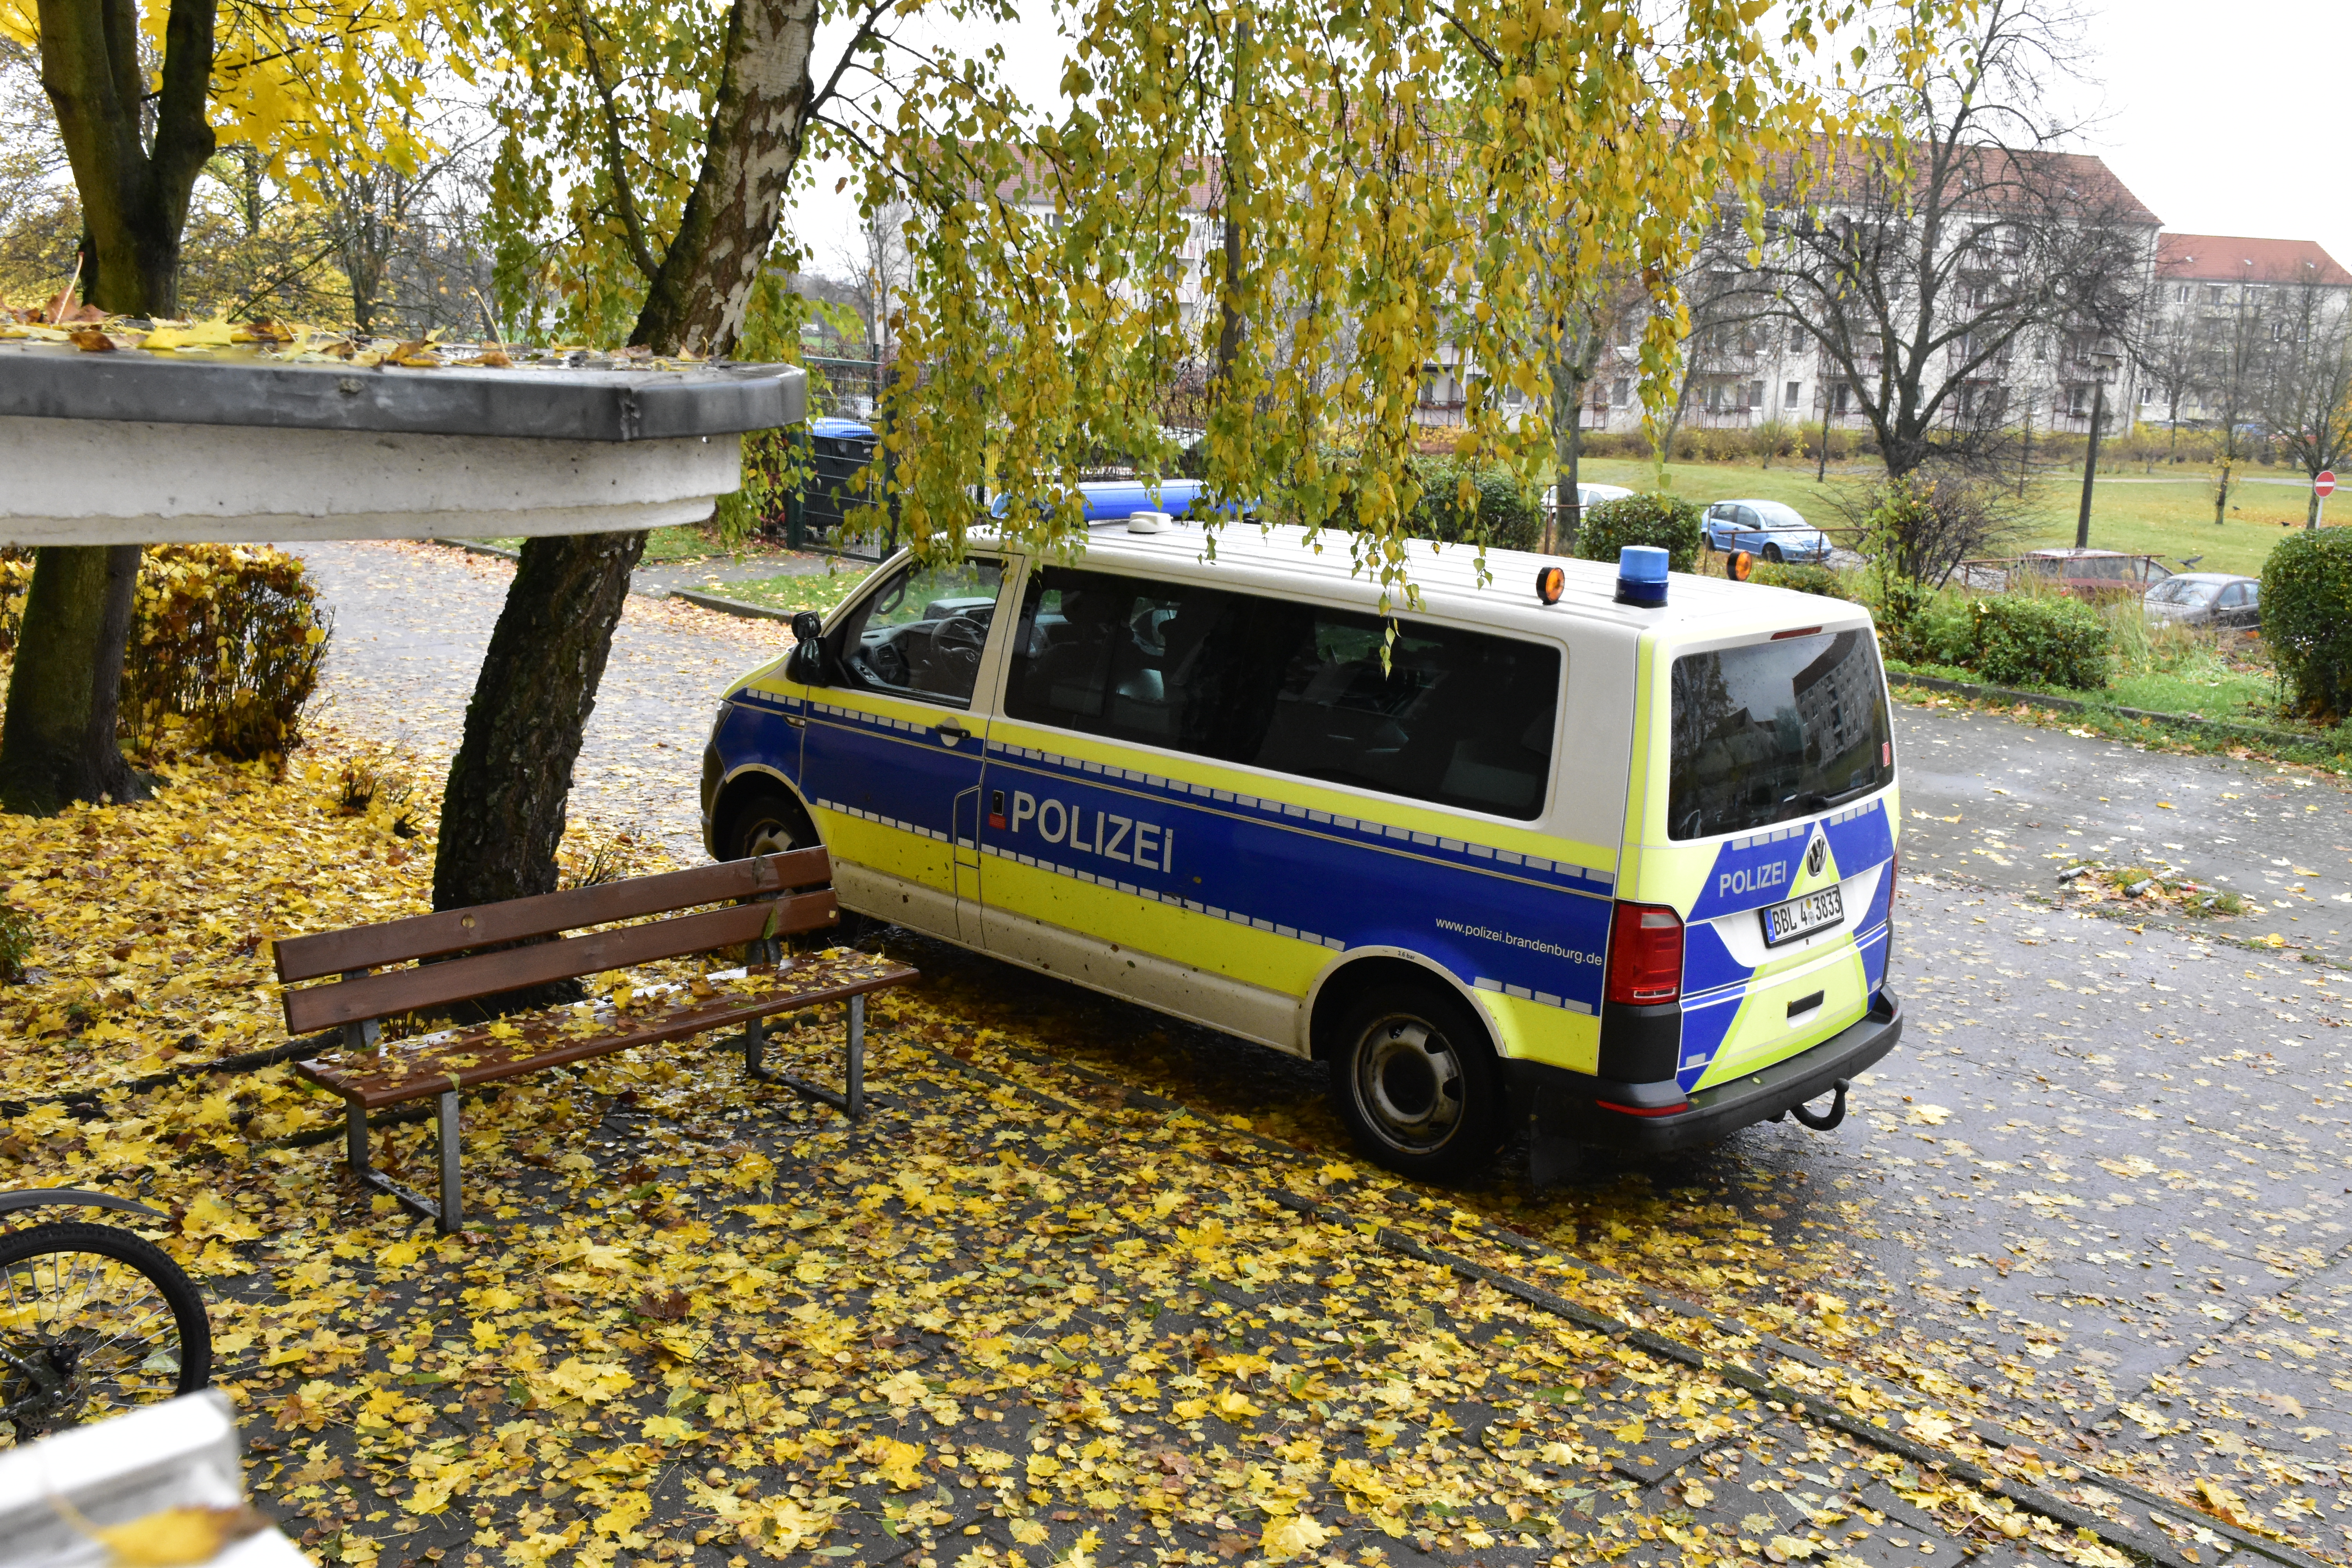
police, car, typical, text, german, polizei, germany, deutschland, green, tire, vehicle, plant, vehicle registration plate, van, wheel, window, yellow, tree, motor vehicle, compact van, automotive exterior, automotive lighting, commercial vehicle, automotive wheel system, asphalt, sky, road surface, automotive design, road, public transport, electric blue, event, emergency vehicle, vehicle door, auto part, emergency service, traffic, service, light commercial vehicle, minivan, parking, police van, public utility, sport utility vehicle, transport, minibus, emergency, grass, microvan, autumn